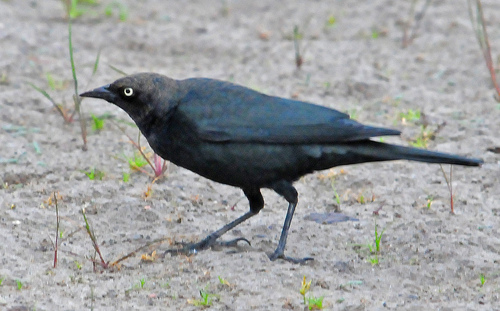
the bird has small beak when compared to its body with its crown in brown and the rest of the body is covered in black.
this bird is a very dark blue with a black head and beak, while it's eyes are white.
this bird is one solid color, black, with black tarus and feet, and bright yellow eyes.
a strange looking black bird,the bird eyes are white
this is a black bird with a white eye and black feet and beak.
this bird has wings that are blue and black and has white eyes
this dark colored bird has quite a small head and beak compared to the sized of the rest of its body.
this black bird has a sharp beak and white eyering.
this black bird has fine shiny black feathers with slight dark brown patches on its head, neck and around its white eyes with black pupils.
the bird is all black with a yellow eye and pointed beak.
Species: Brewer Blackbird